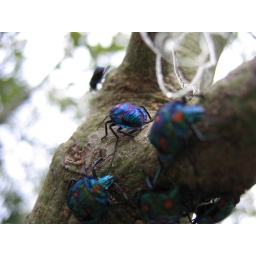
Some colourful stinkbugs i found on a tree near a duck pond.